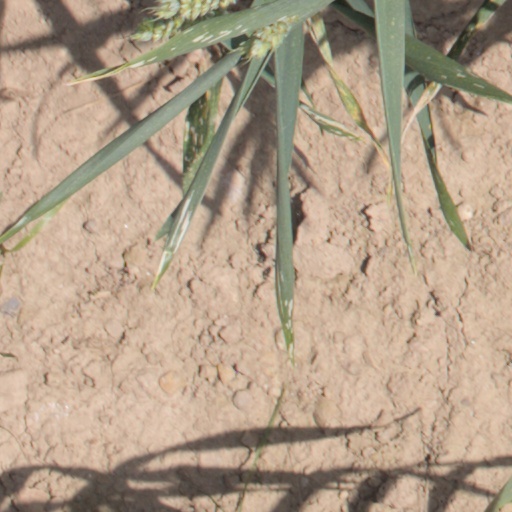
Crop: wheat